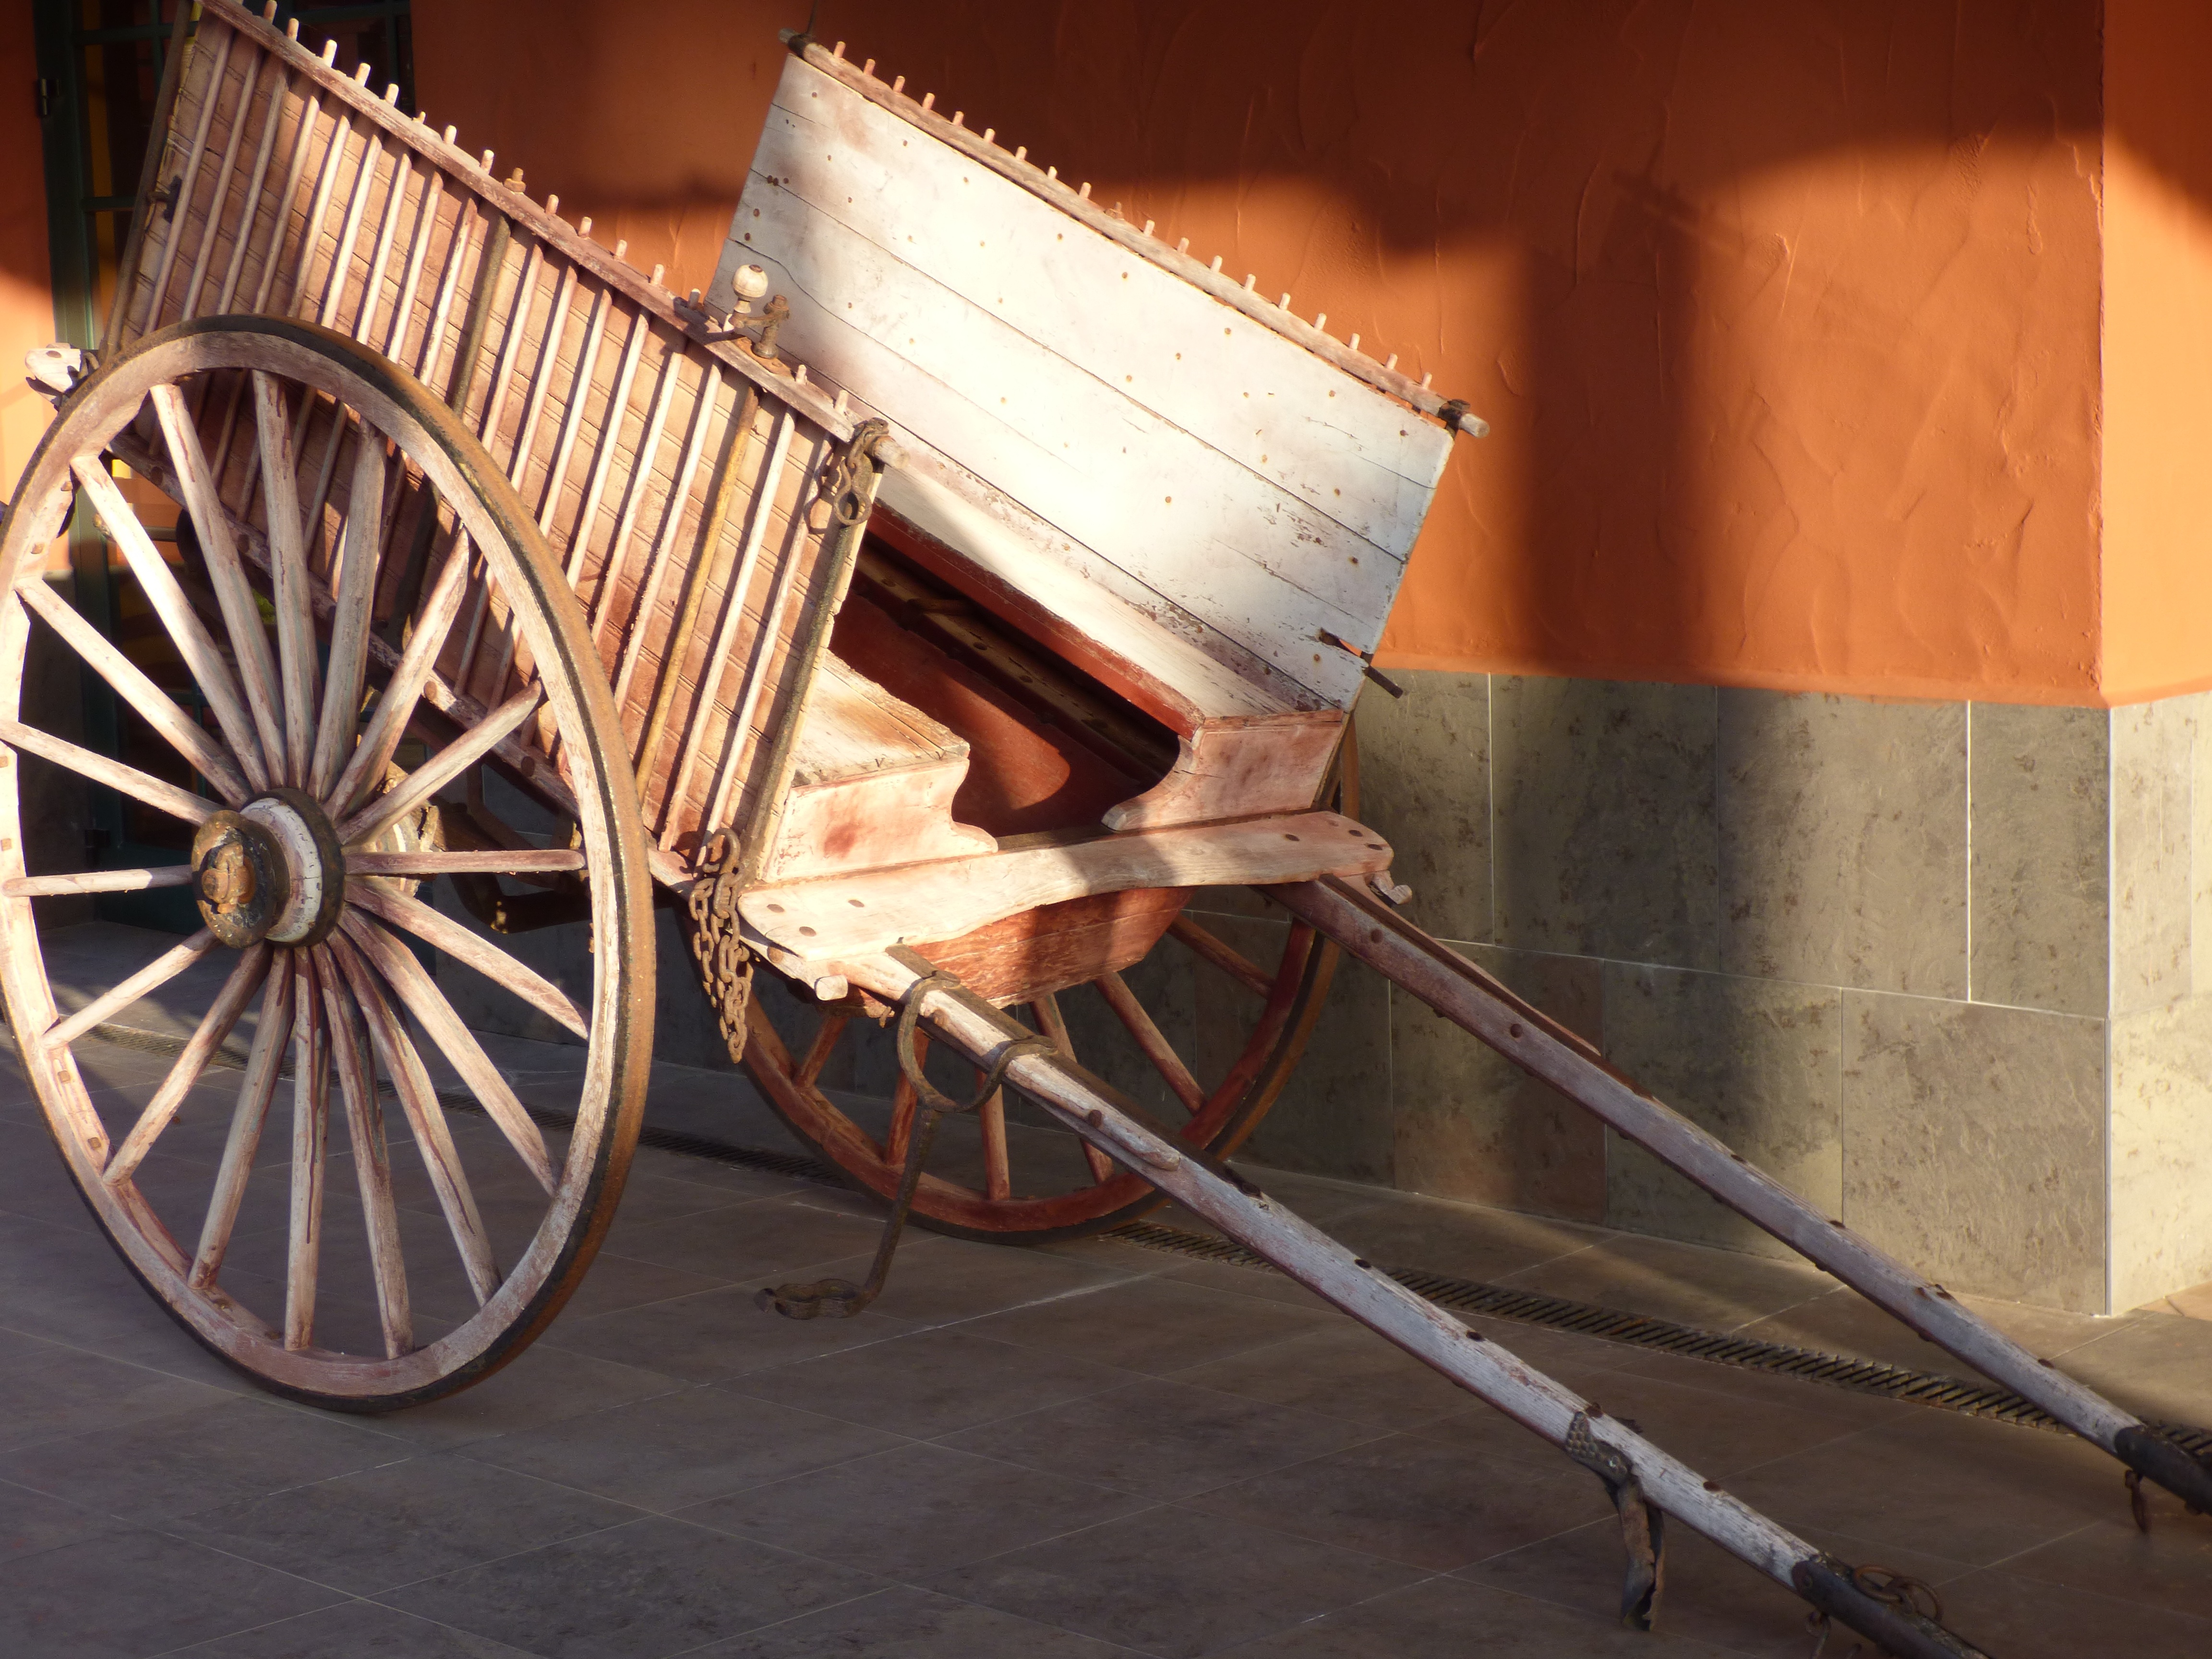
wood, farm, wheel, wagon, cart, old, transport, vehicle, horse, product, wooden, carriage, traditional, land vehicle